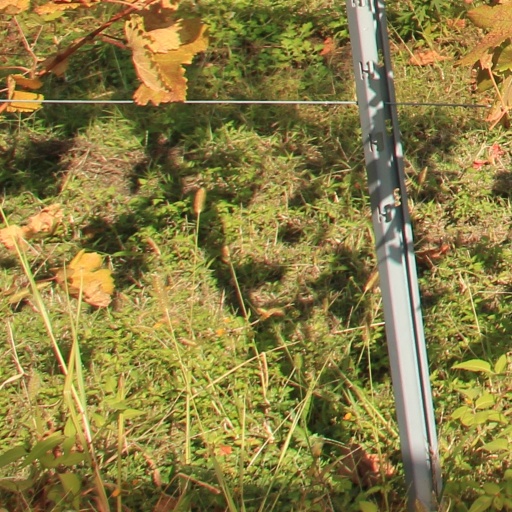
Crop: grape